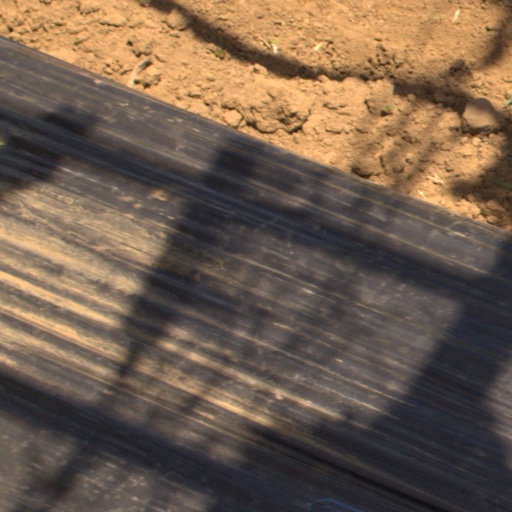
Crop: Jerusalem artichoke